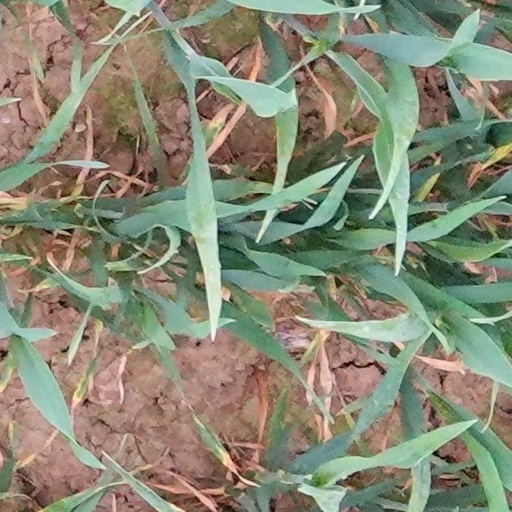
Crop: wheat